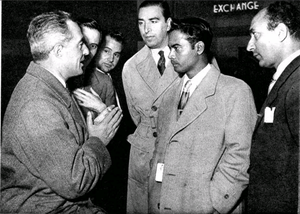
Gianni Franciolini est un réalisateur italien.
Bonjour éléphant ! est un film italien réalisé en 1951 par Gianni Franciolini et sorti en 1952.